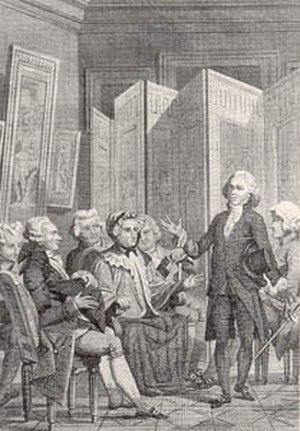
Jacques Delille, souvent appelé l’abbé Delille, né à Clermont-Ferrand le 22 juin 1738 et mort à Paris dans la nuit du 1ᵉʳ au 2 mai 1813, est un poète et traducteur français.